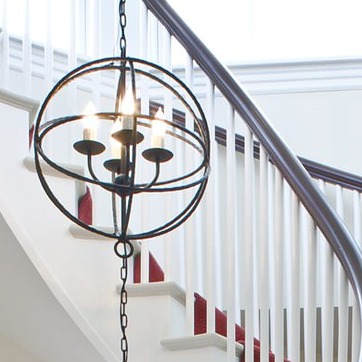
Material: metal